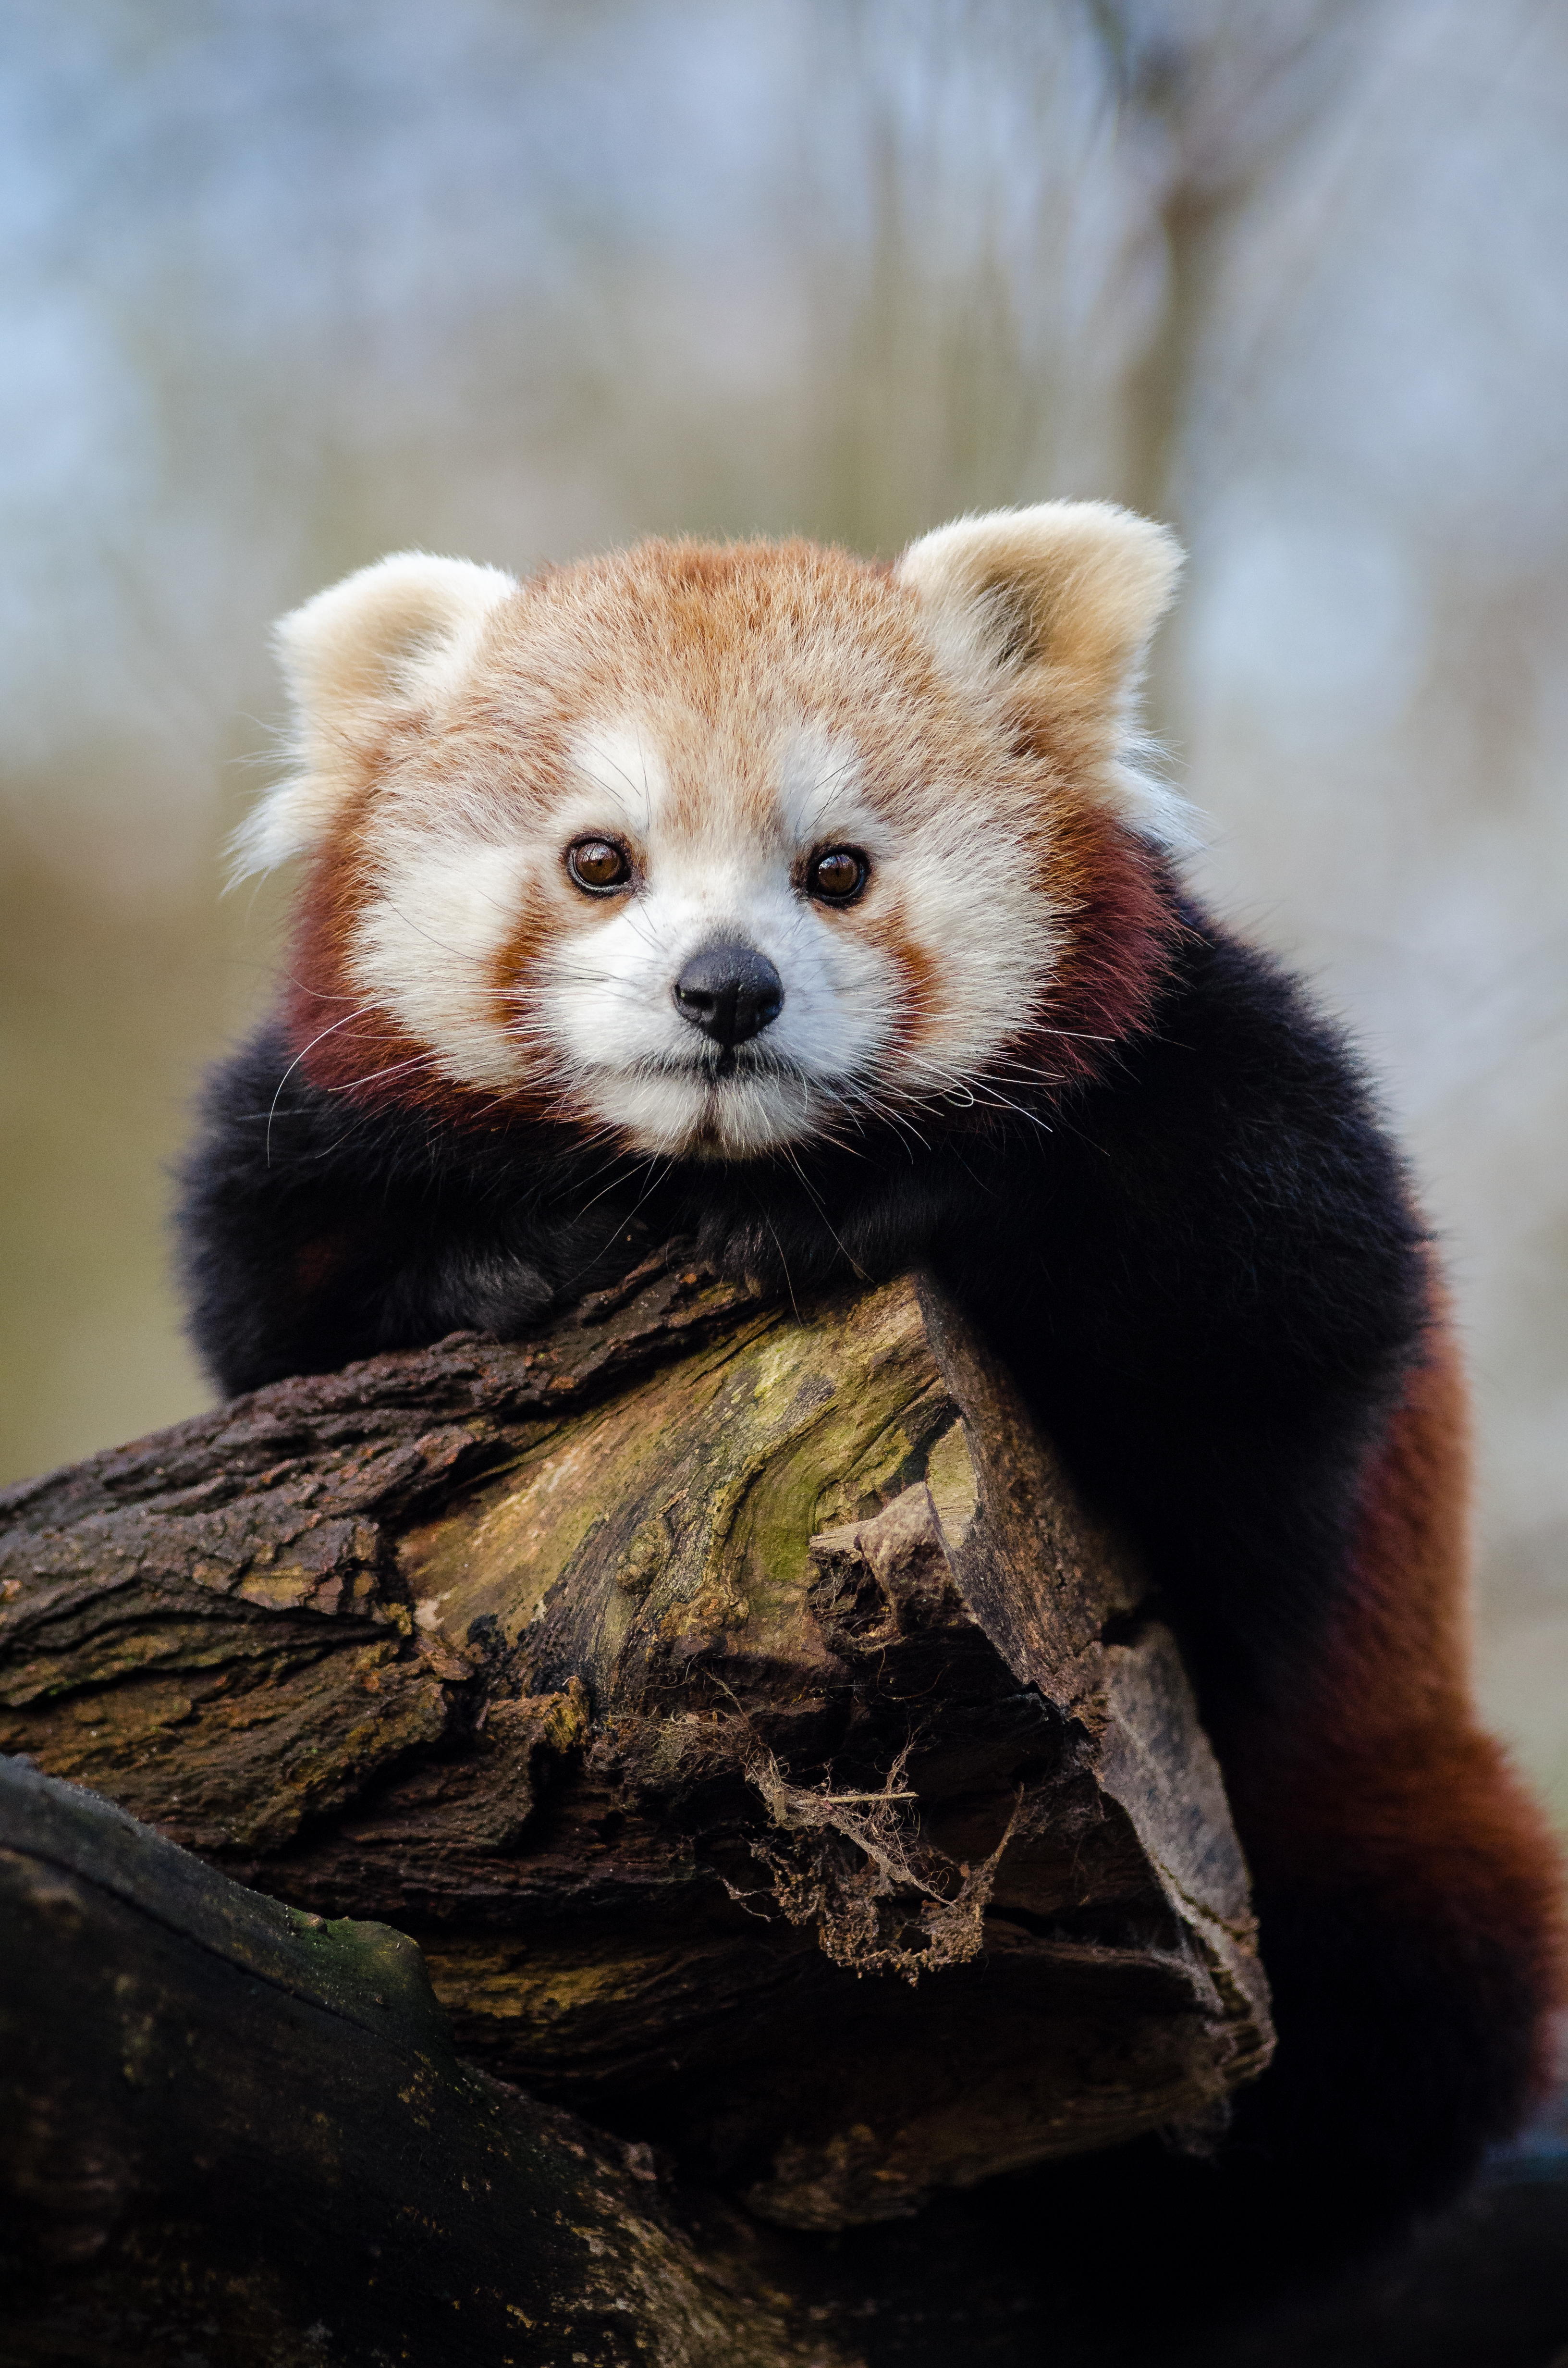
tree, nature, cold, winter, bokeh, vintage, sweet, feet, animal, cute, female, bear, wildlife, zoo, fur, orange, young, green, high, red, foot, mammal, nikon, fauna, red panda, panda, 2015, face, nose, whiskers, paw, tail, animals, ears, endangered, vertebrate, germany, deutschland, natur, paws, tier, iso, ss, fell, grn, gesicht, baum, adorable, bamboo, d7000, roter, kleiner, niedlich, sues, suess, species, bedrohte, tierart, tierpark, weiblich, jungtier, jung, ohren, schwanz, nase, bedroht, ailurus, fulgens, mozilla, firefox, wochenende, weekend, kalt